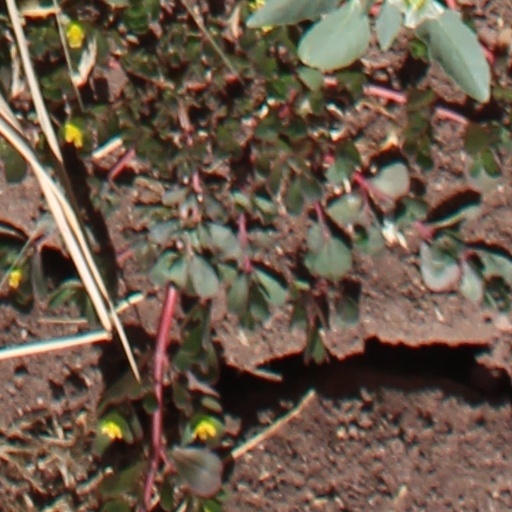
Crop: wheat